Diane Zamora

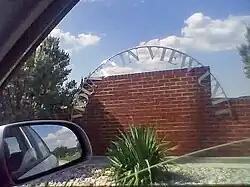
Mountain View Unit, Gatesville, Texas, where Zamora was imprisoned.

Zamora was transferred from a jail in Fort Worth, Texas to the Texas Department of Criminal Justice. She was initially held in a state prison diagnostic unit in Gatesville, Texas in February 1998, then held at the Murray Unit, also in Gatesville. At one point she was held in protective custody at Mountain View Unit in Gatesville, but she was later moved to the general prison population in the William P. Hobby Unit near Marlin. she is back in protective custody in the Lane Murray Unit. Zamora, opposed to her placement, filed a civil rights complaint with the 5th U.S. Circuit Court of Appeals, but the complaint was dismissed.